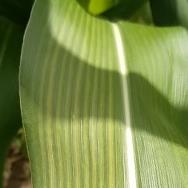
Crop: Maize
Condition: stripe-d